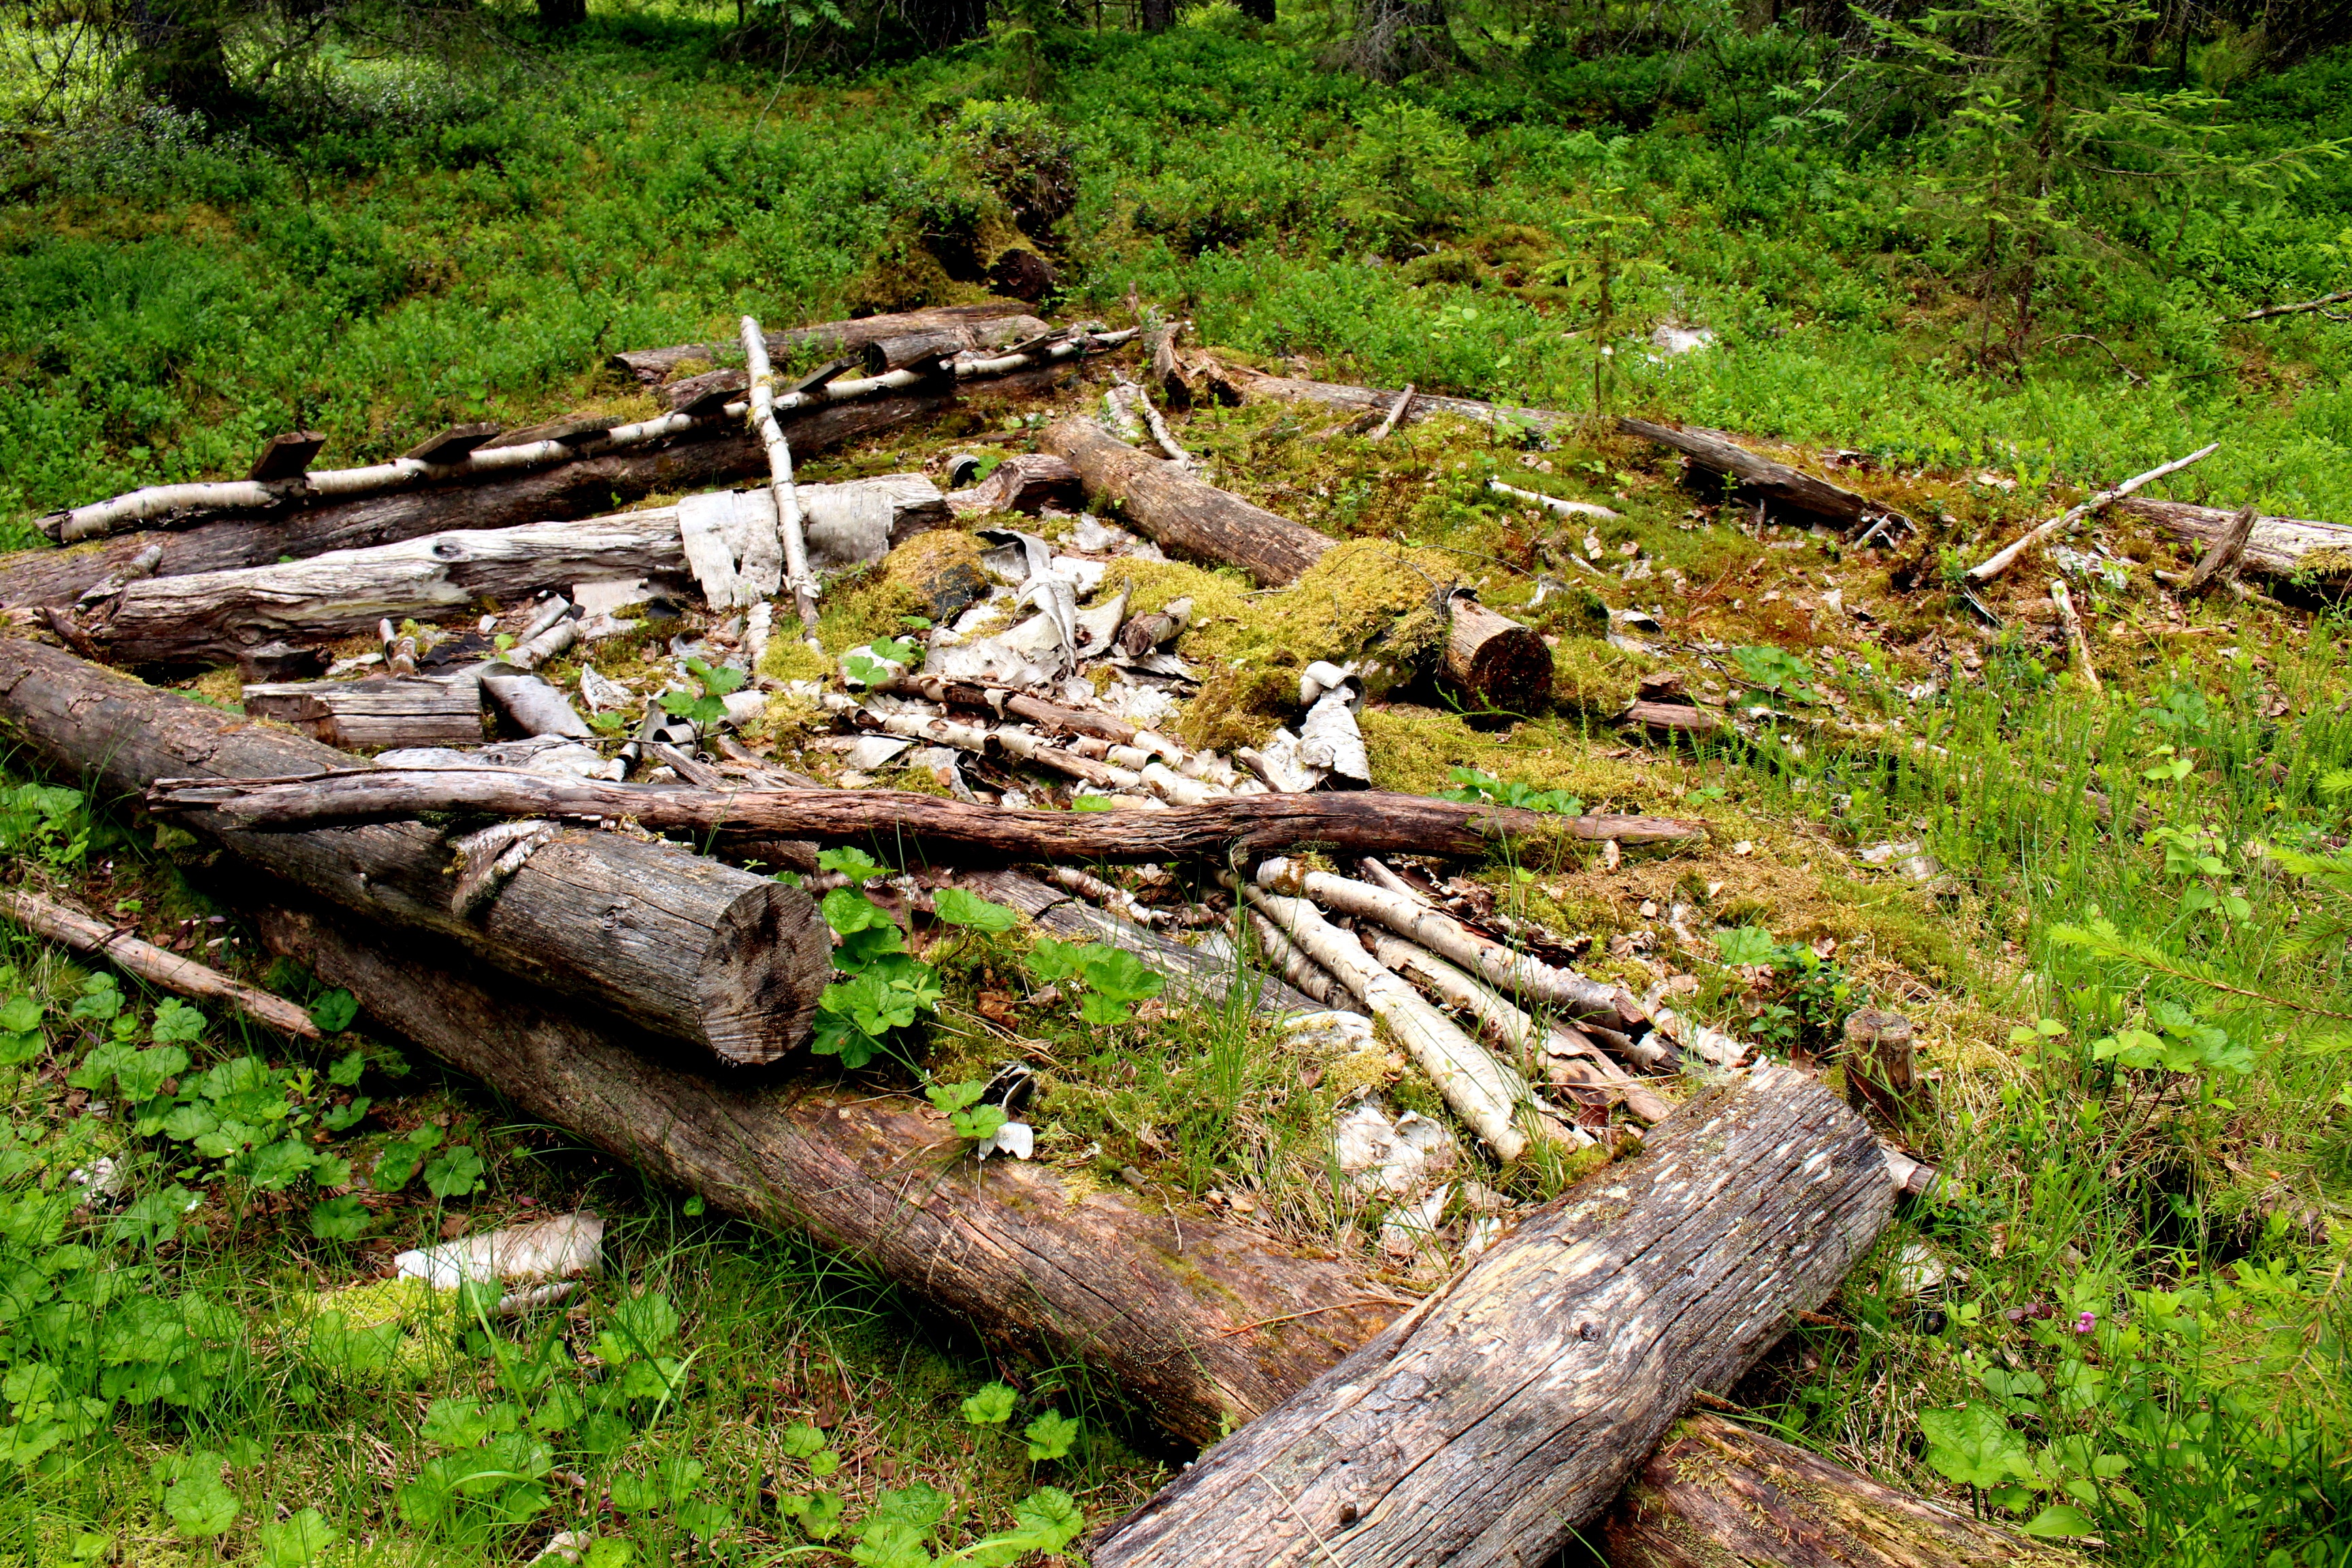
tree, nature, forest, wilderness, branch, plant, wood, flower, building, trunk, old, barn, summer, wildlife, stream, jungle, cottage, frame, abandoned, terrain, wetland, woodland, tree stump, habitat, rural area, natural environment, woody plant